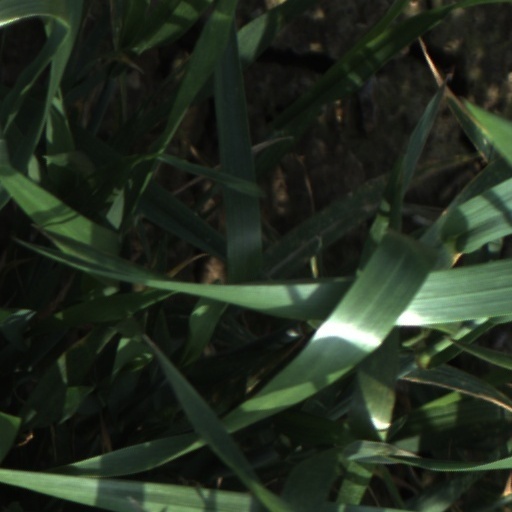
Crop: wheat